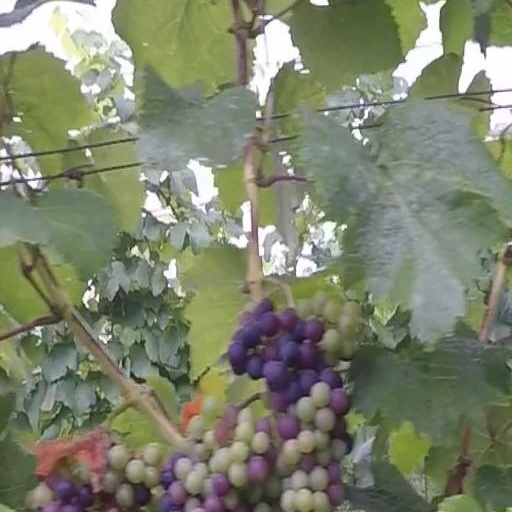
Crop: grape